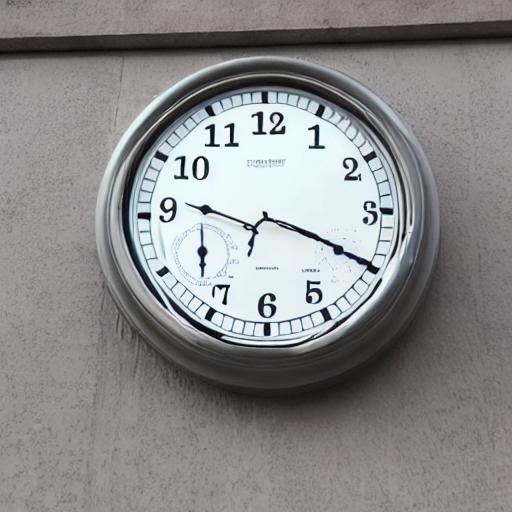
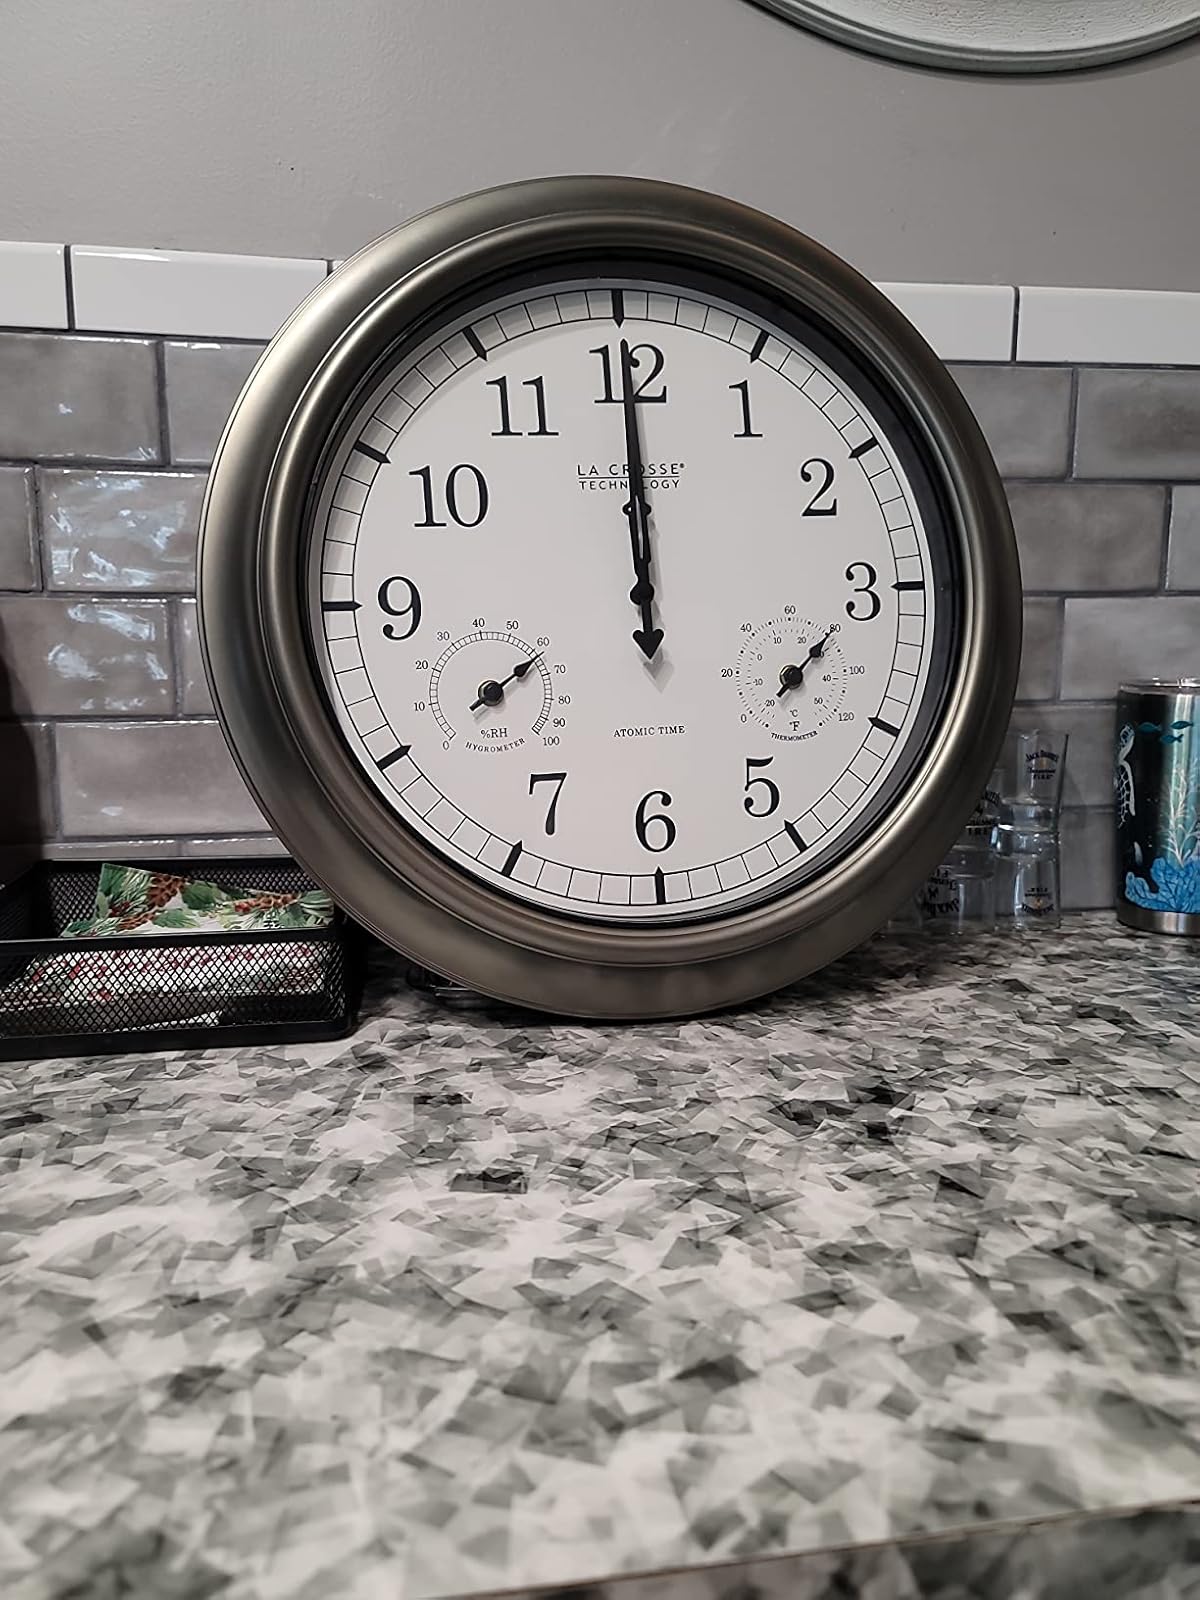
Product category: clock
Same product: no